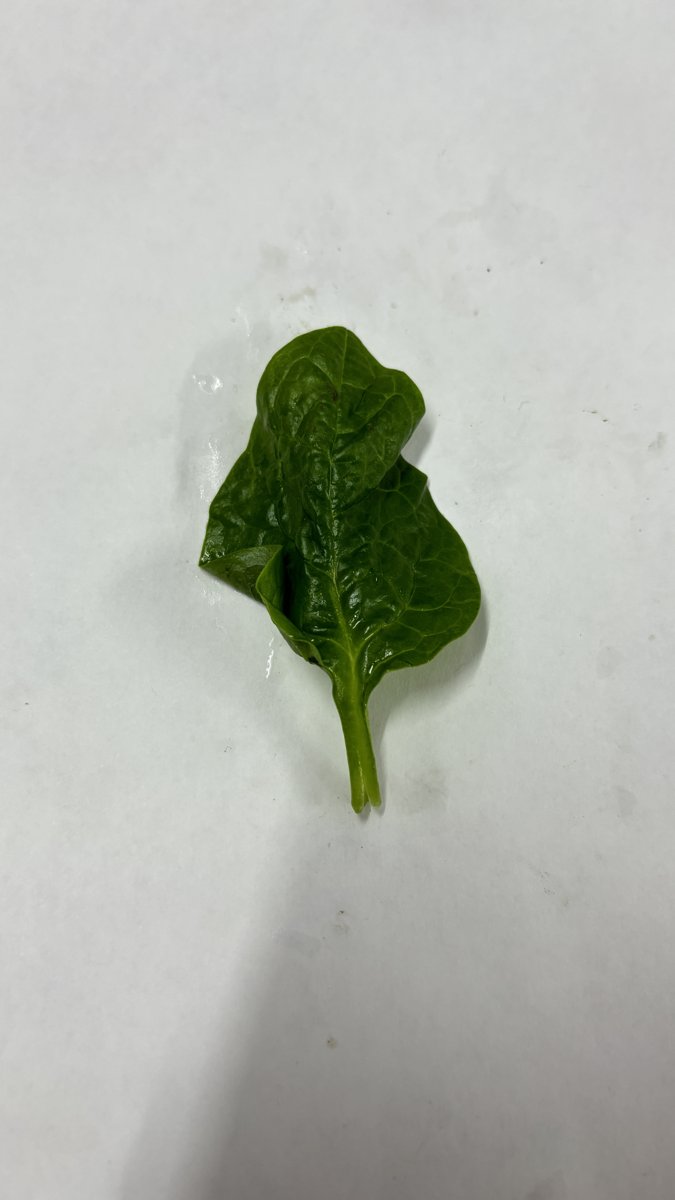
Label: Healthy-Leaf